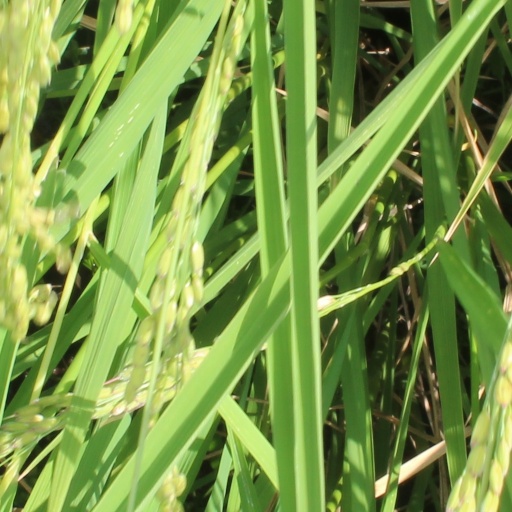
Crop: rice